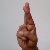
The image shows a hand gesture representing the letter 'R' in Indian Sign Language.